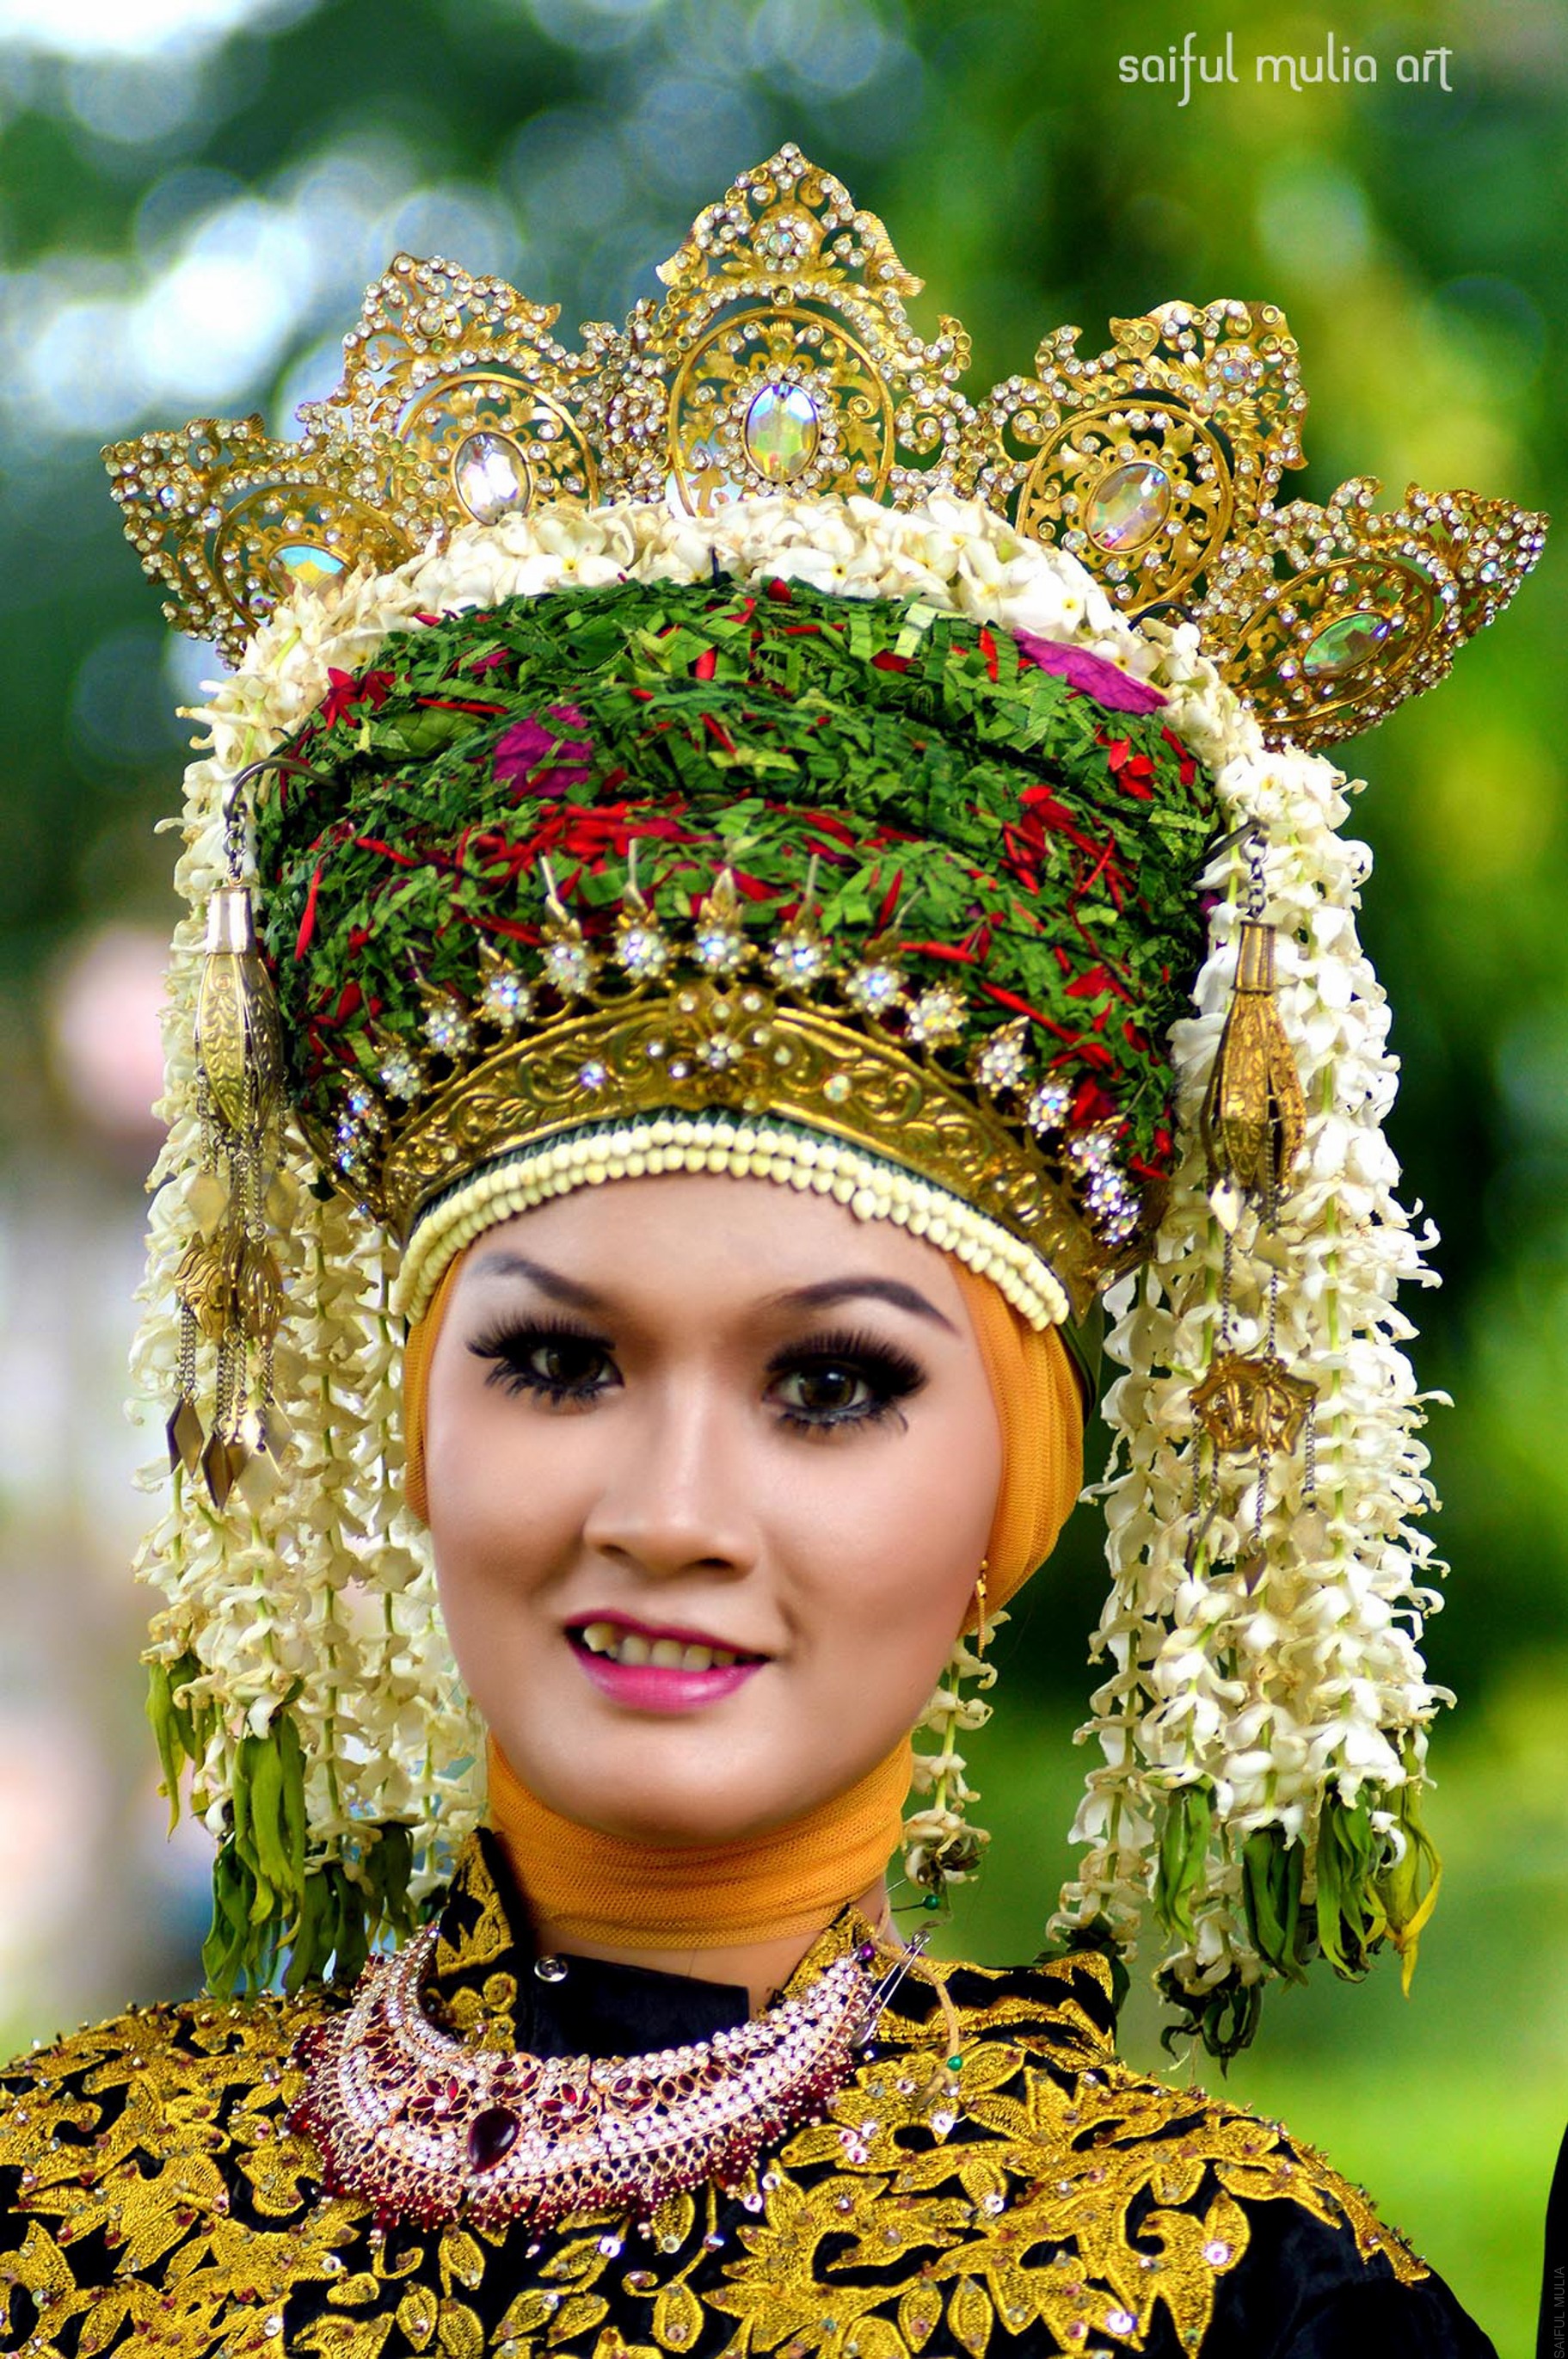
girl, woman, flower, asian, pattern, carnival, clothing, face, art, festival, women, culture, headdress